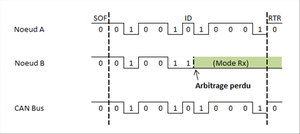
Exemple d'arbitrage CAN
La sécurité informatique des véhicules est un enjeu majeur dans la conception des systèmes embarqués. Le véhicule connecté est contrôlé par des calculateurs embarqués et interconnectés. À travers ces calculateurs, le véhicule moderne offre des fonctionnalités nouvelles qui améliorent la qualité de conduite et renforcent la sécurité du passager. Cependant, les constructeurs sont confrontés à des problématiques de sécurité informatique. Des dispositifs tels que prise ODB, Bluetooth, Wi-Fi, 3G/4G, RFID, clé USB, CD, etc., très courants sur les véhicules, sont autant de portes ouvertes pour les hackeurs souhaitant accéder aux différents calculateurs de bord.